Jon Edwards (baseball)

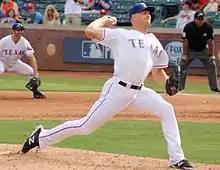
Edwards pitching for the Texas Rangers in 2014

Edwards signed a minor league contract with the Texas Rangers in 2012 and converted to a pitcher. Edwards was called up to the majors for the first time on August 15, 2014.